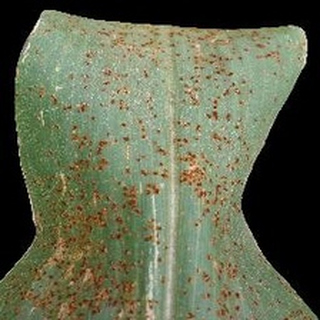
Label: corn_common_rust